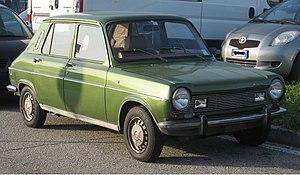
La Simca 1100, qui est la première automobile à traction de la marque Simca, fut fabriquée à plus de deux millions d'exemplaires entre 1967 et 1981 à Poissy. La Simca 1100 est la première compacte française, suivie par la Renault 14. Elle fut la voiture la plus vendue en France en 1972 ; précédemment, la plus vendue était la Peugeot 204 et ensuite ce sera la Renault 12.